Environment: real
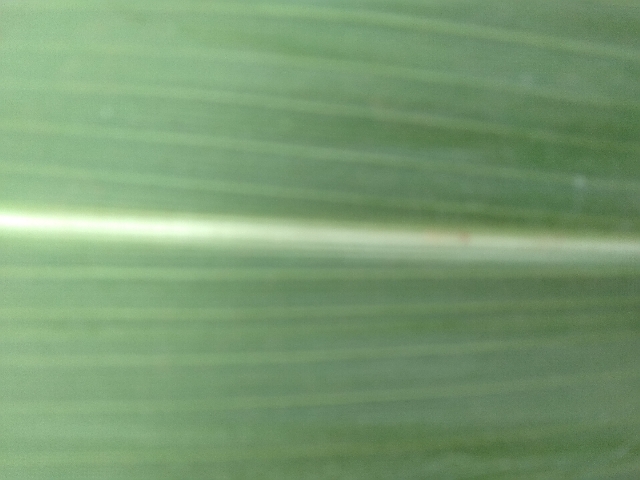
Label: healthy